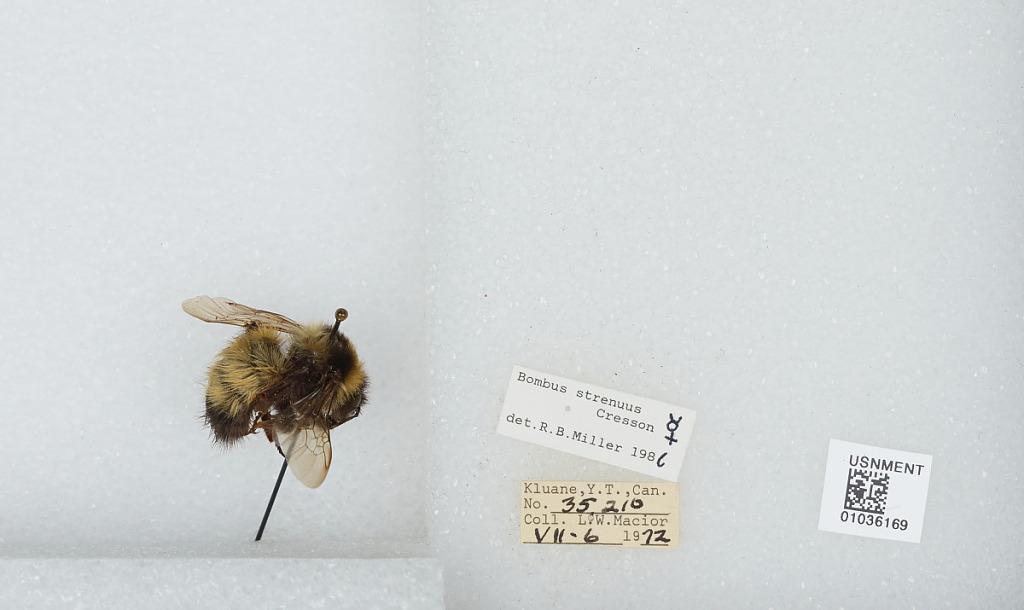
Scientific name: Bombus (Alpinobombus) neoboreus Sladen
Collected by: L. Macior
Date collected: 1972-7-6
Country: Canada
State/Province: Yukon Territory
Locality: Kluane
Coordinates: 60.75, -139.5
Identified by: Miller, R. B.